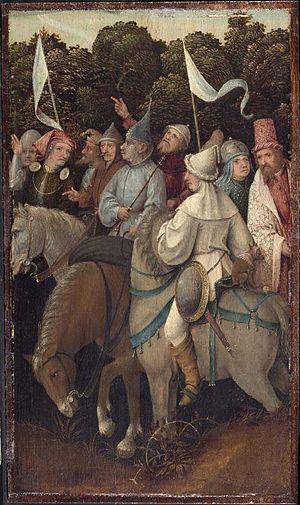
La liste des œuvres de Jérôme Bosch recense la quarantaine de peintures et de dessins réalisés par cet artiste ainsi que la plupart des autres œuvres attribués à celui-ci ou à son atelier.